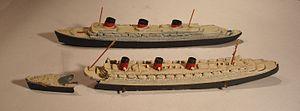
Le Zinc pest, ou « peste du zinc », est une corrosion destructrice, intercristalline des alliages de zinc contenant des impuretés.